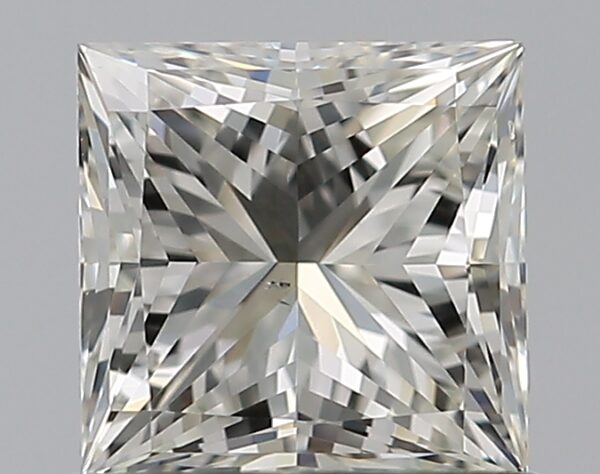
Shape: princess
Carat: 0.72
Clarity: VS2
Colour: K
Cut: EX
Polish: EX
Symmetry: VG
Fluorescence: F
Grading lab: GIA
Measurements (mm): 4.89 x 4.81 x 3.52